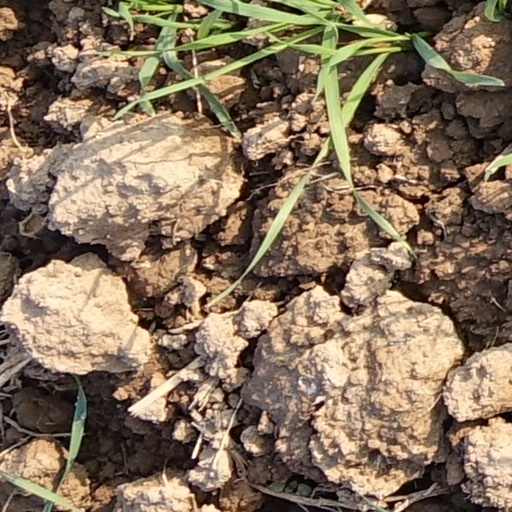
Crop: wheat